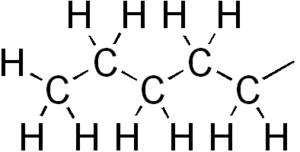
Le pentyle est un radical alkyle à cinq atomes de carbone de formule -C₅H₁₁ dérivé du pentane. Dans la littérature ancienne ainsi que dans le nom courant de certaines molécules, on retrouve à la place de pentyle son synonyme non systématique, amyle.